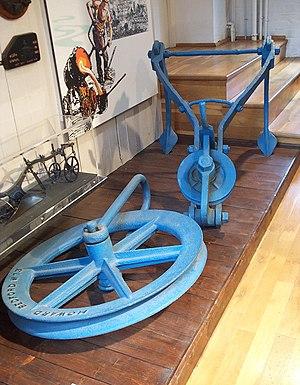
Un câble de traction est un câble qui sert à tirer une charge, à soutenir une structure.